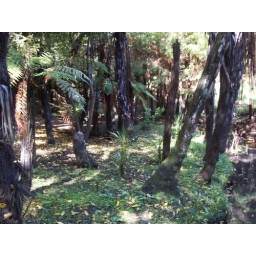
This whole area changes in water level so the plants are often submered at the bottom, creates some awesome growth.